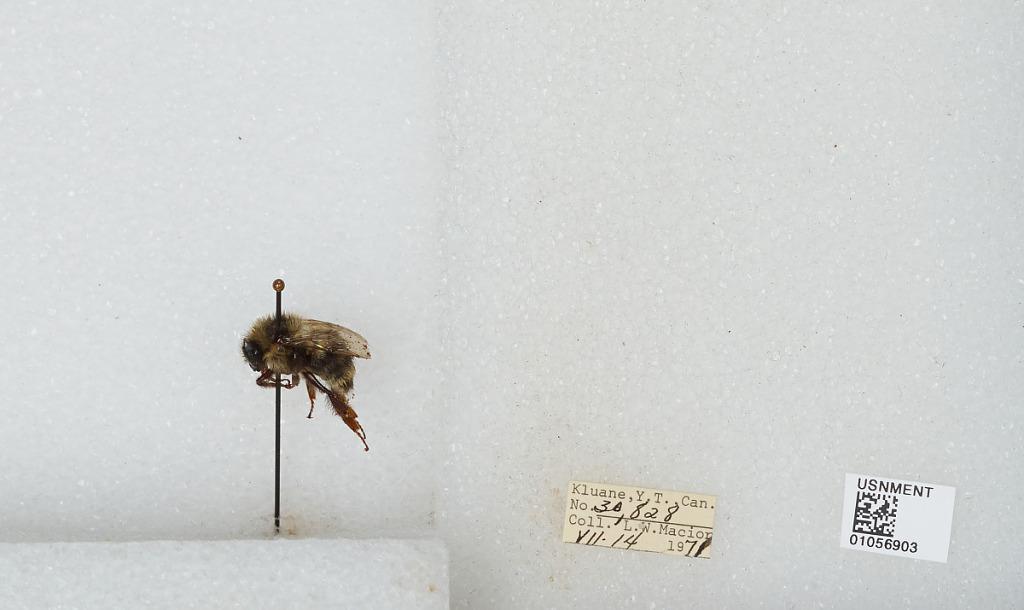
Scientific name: Bombus bifarius nearcticus
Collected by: L. Macior
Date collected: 1971-7-14
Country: Canada
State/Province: Yukon Territory
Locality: Kluane
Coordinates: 60.75, -139.5